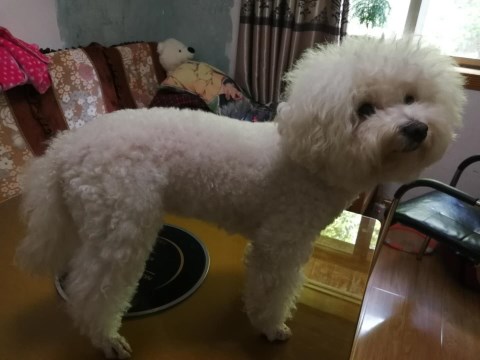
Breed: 3083-n000117-Bichon_Frise